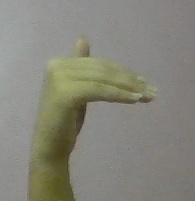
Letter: khaa